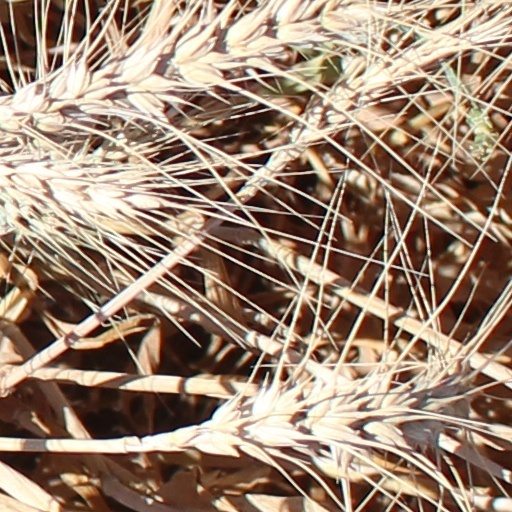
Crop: wheat